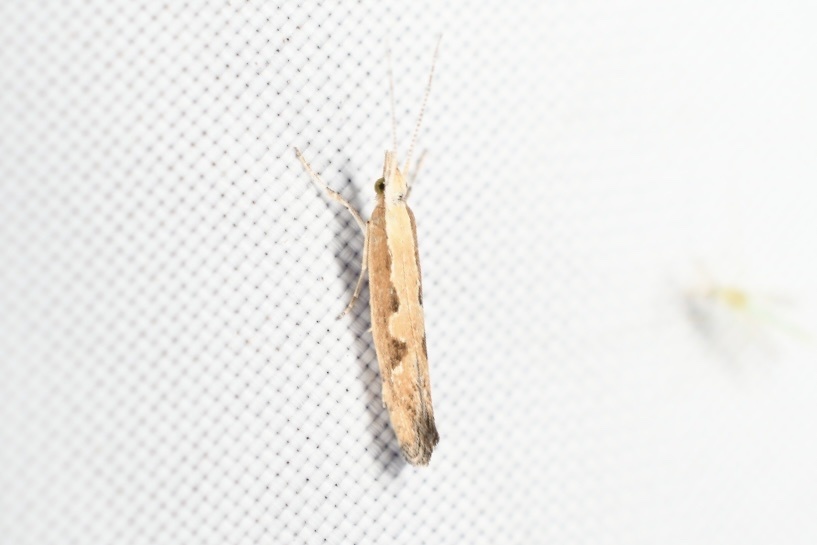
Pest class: diamondback_moth